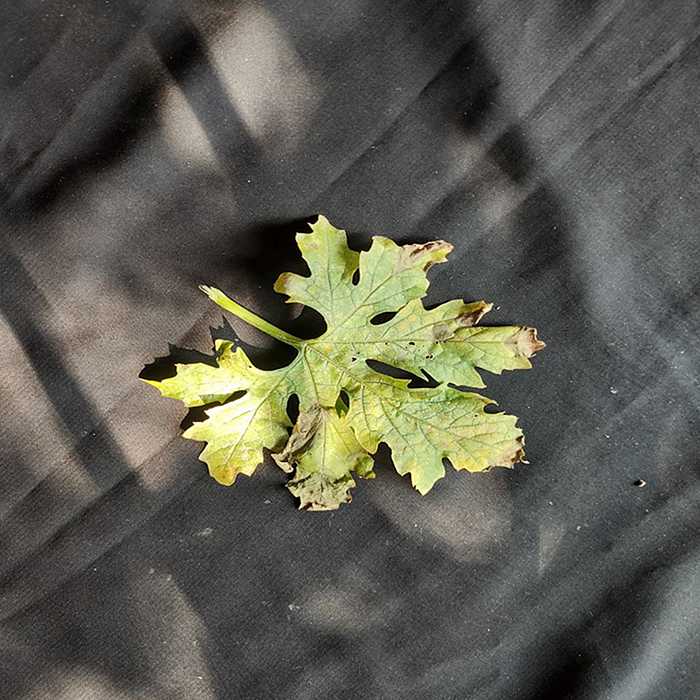
Plant: Bitter Gourd
Label: Mosaic virus